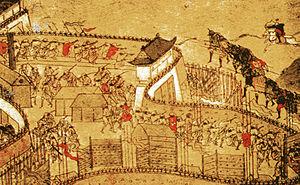
Le siège de Suncheon est une tentative infructueuse des forces alliées coréennes et chinoises de s'emparer du château japonais de Suncheon à la fin de la guerre Imjin.